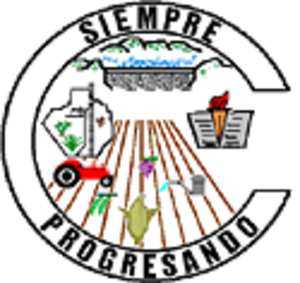
Cosío est une municipalité de l'État d'Aguascalientes, au Mexique. Elle couvre une superficie de 129,21 km² et compte 15 577 habitants en 2015.